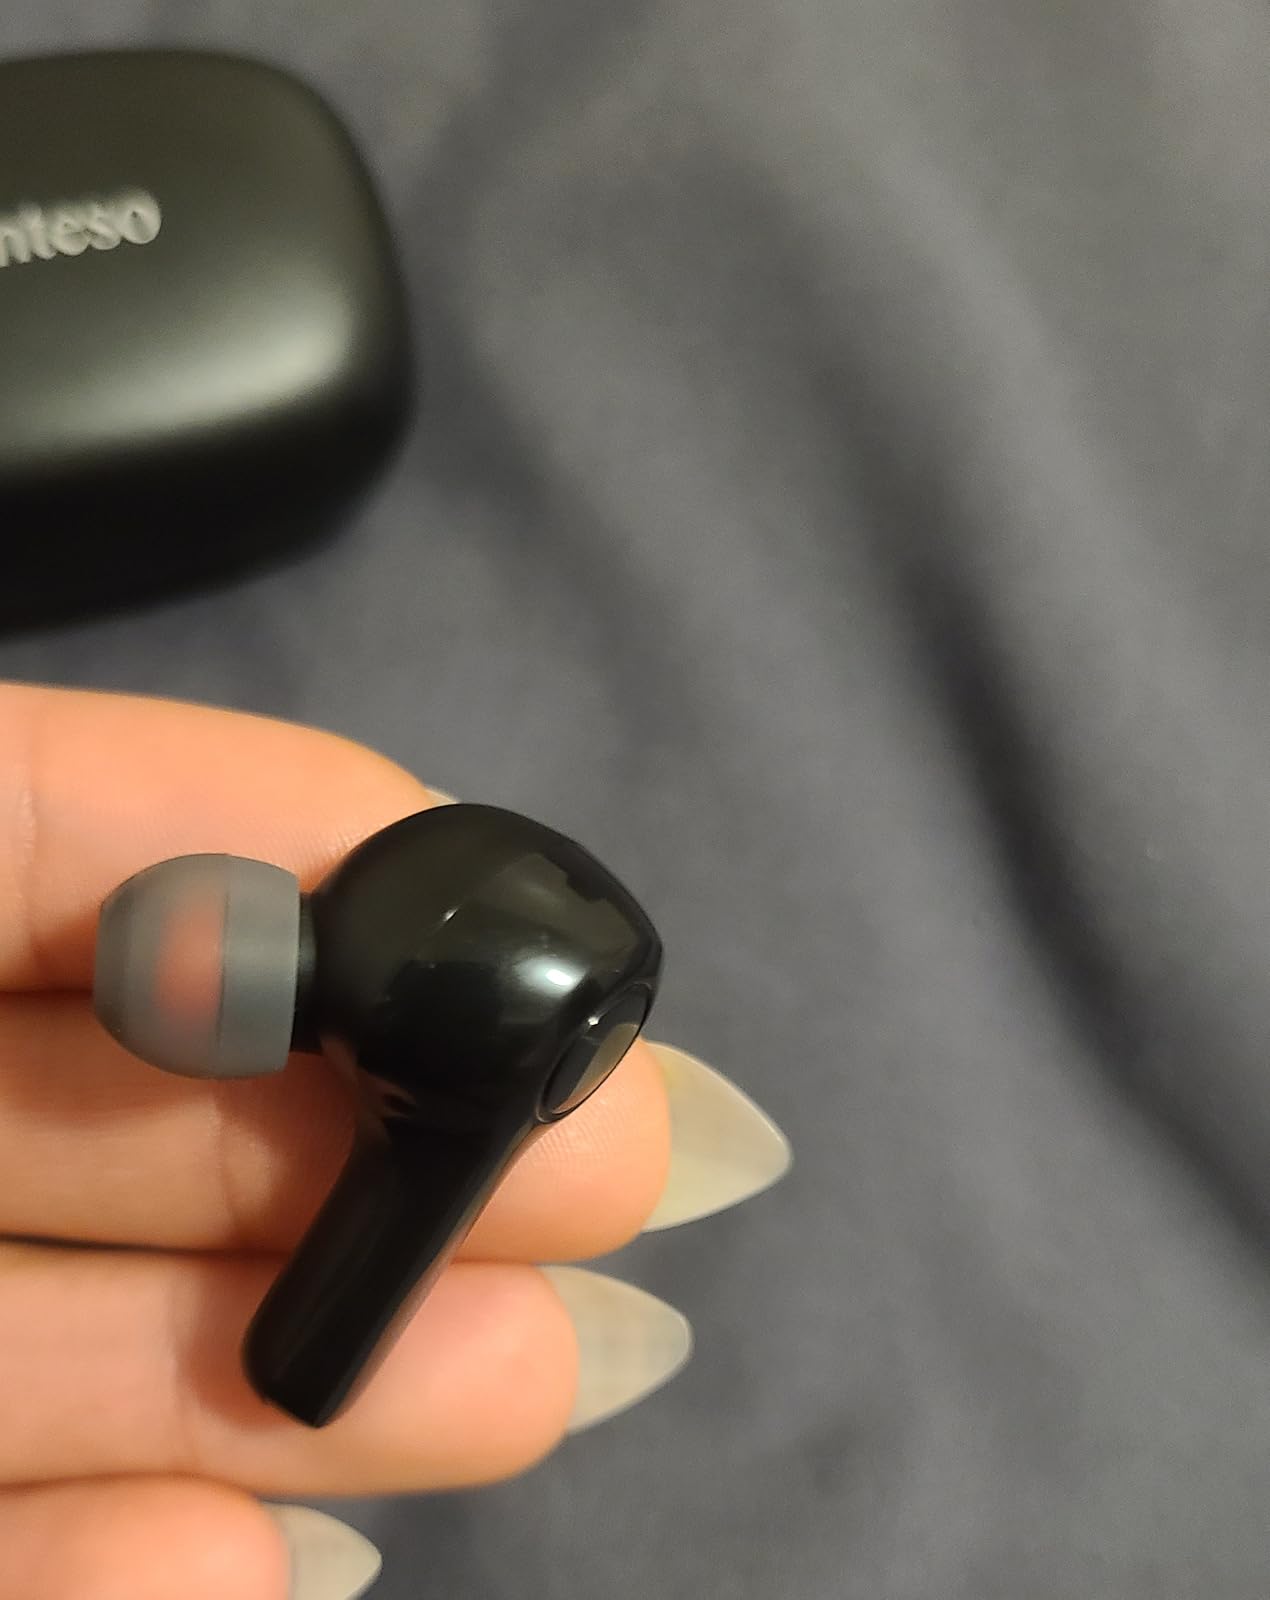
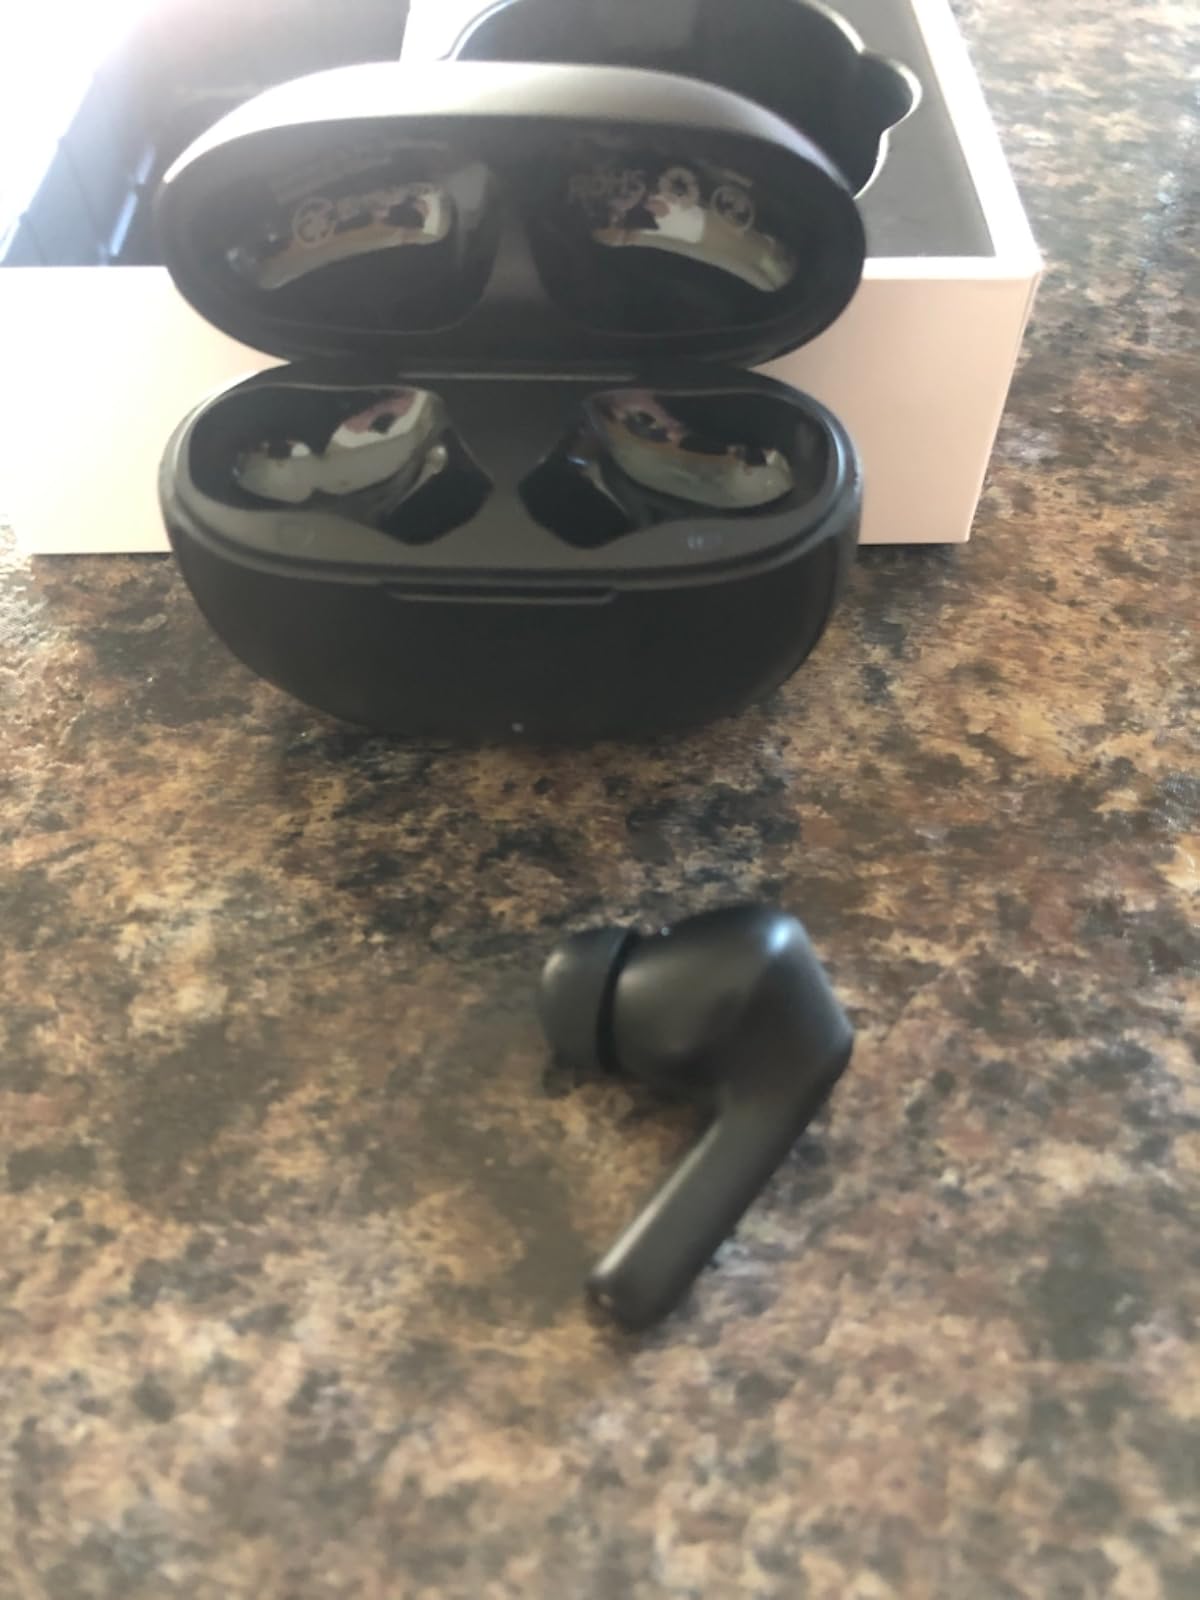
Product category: earbuds
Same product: no